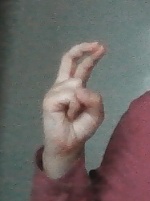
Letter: zay